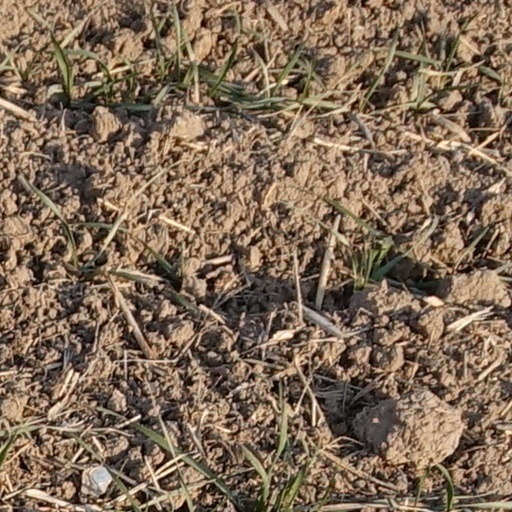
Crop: wheat